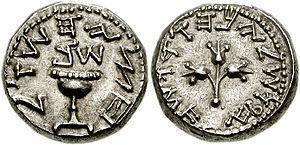
Les quatre parashiyot sont quatre sections de lecture spéciales, lues après la section hebdomadaire entre le chabbat précédant la néoménie d’adar et celui qui précède la néoménie de nissan.
Les monnaies de la première révolte juive ont été émises par les révoltés après le déclenchement de la révolte en 66. Les monnaies en argent émises jusqu'à la cinquième année de la révolte sont une innovation et utilisent vraisemblablement l'argent conservé dans le Temple de Jérusalem qui a été contrôlé par les zélotes dès le début jusqu'à la prise de Jérusalem. Le gaufrage de pièces d'argent était une déclaration d'indépendance contre l'empire romain, car le droit d'émettre des pièces d'argent ne pouvait être donné que par l'empereur. Les dirigeants juifs de la révolte ont frappé leurs propres pièces pour souligner leur indépendance nouvellement acquise vis-à-vis de Rome.
Ramat Ha-Sharon est une ville de la banlieue nord de Tel Aviv, située entre Tel Aviv et Herzliya. Elle a été fondée en 1923 par des immigrants venus de Pologne au début du XXᵉ siècle. Pour garder son caractère non-urbain, Ramat Ha-Sharon a refusé pendant plusieurs années de passer du statut de conseil local à celui de ville.